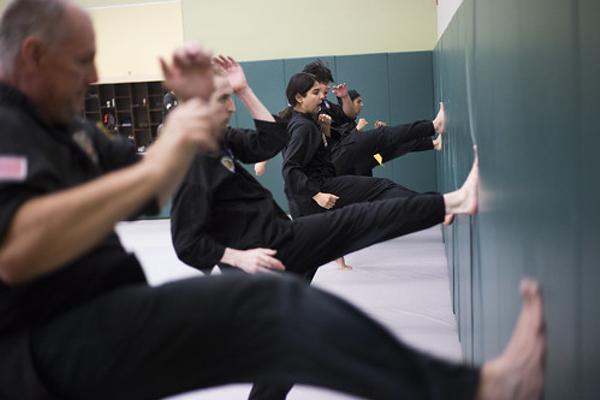
回答: 隣の部屋の壁が迫ってくる